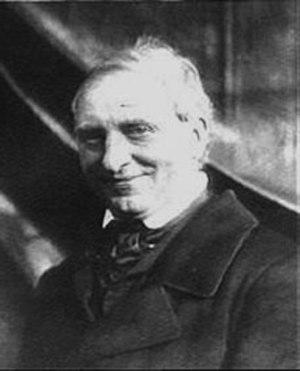
Louis-Hyacinthe Duflost, dit Hyacinthe, est un comédien et chanteur d'opérette français né à Amiens le 15 avril 1814 et mort à Asnières le 8 mai 1887.